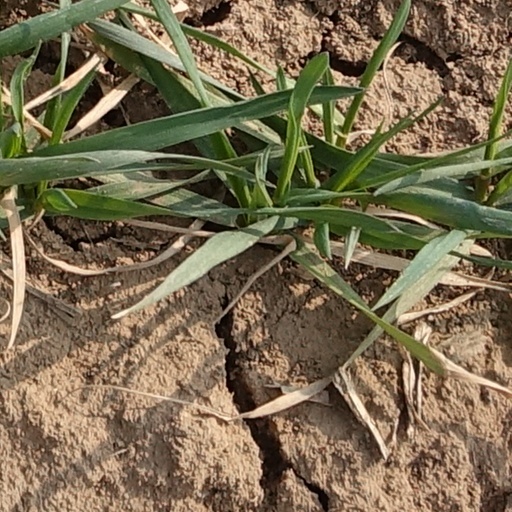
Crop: wheat